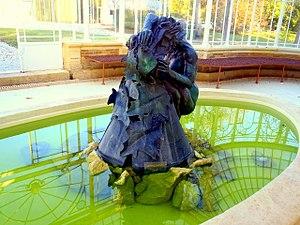
Escale bigata Serre Parc de Laurenzanne - Gradignan - 3170
Danielle Bigata née le 1ᵉʳ mai 1941 à Bordeaux est une sculptrice française.